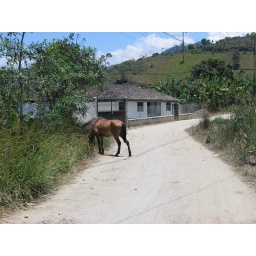
Folks graze their animals on the side of the road everywhere. This is the main drag in town.